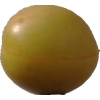
Label: cherry_wax